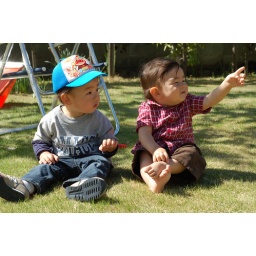
&amp;quot;No, I swear. He was wearing a red cape and blue tights, and he flew right over that tree.&amp;quot;